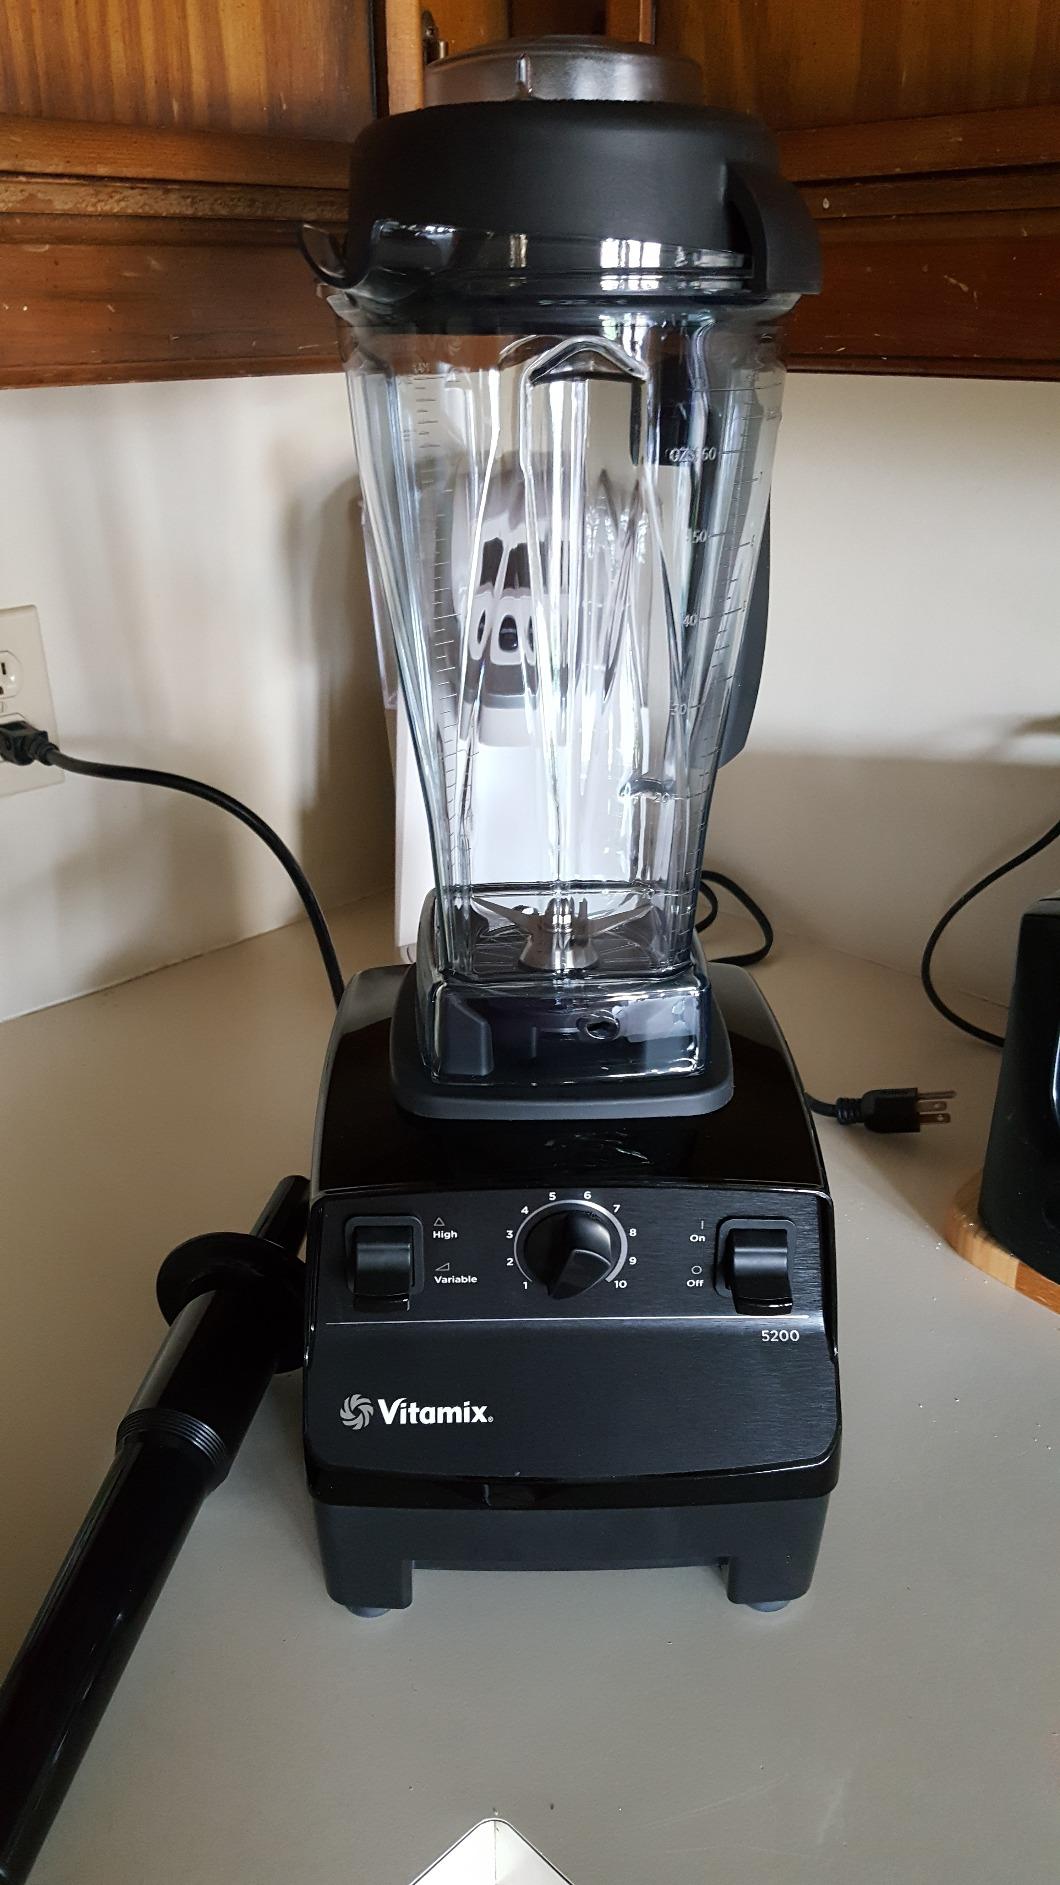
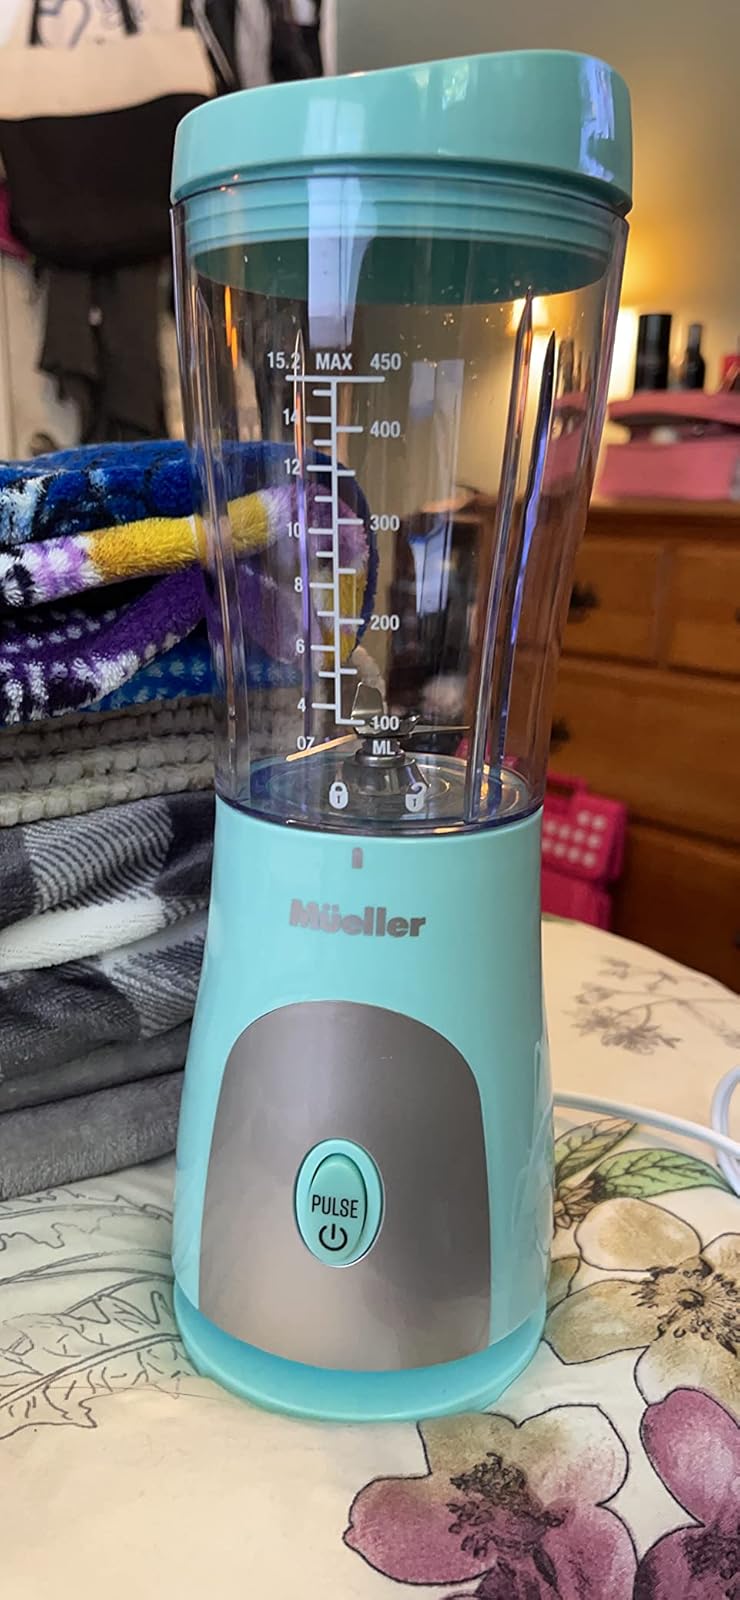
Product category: items_blender
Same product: no